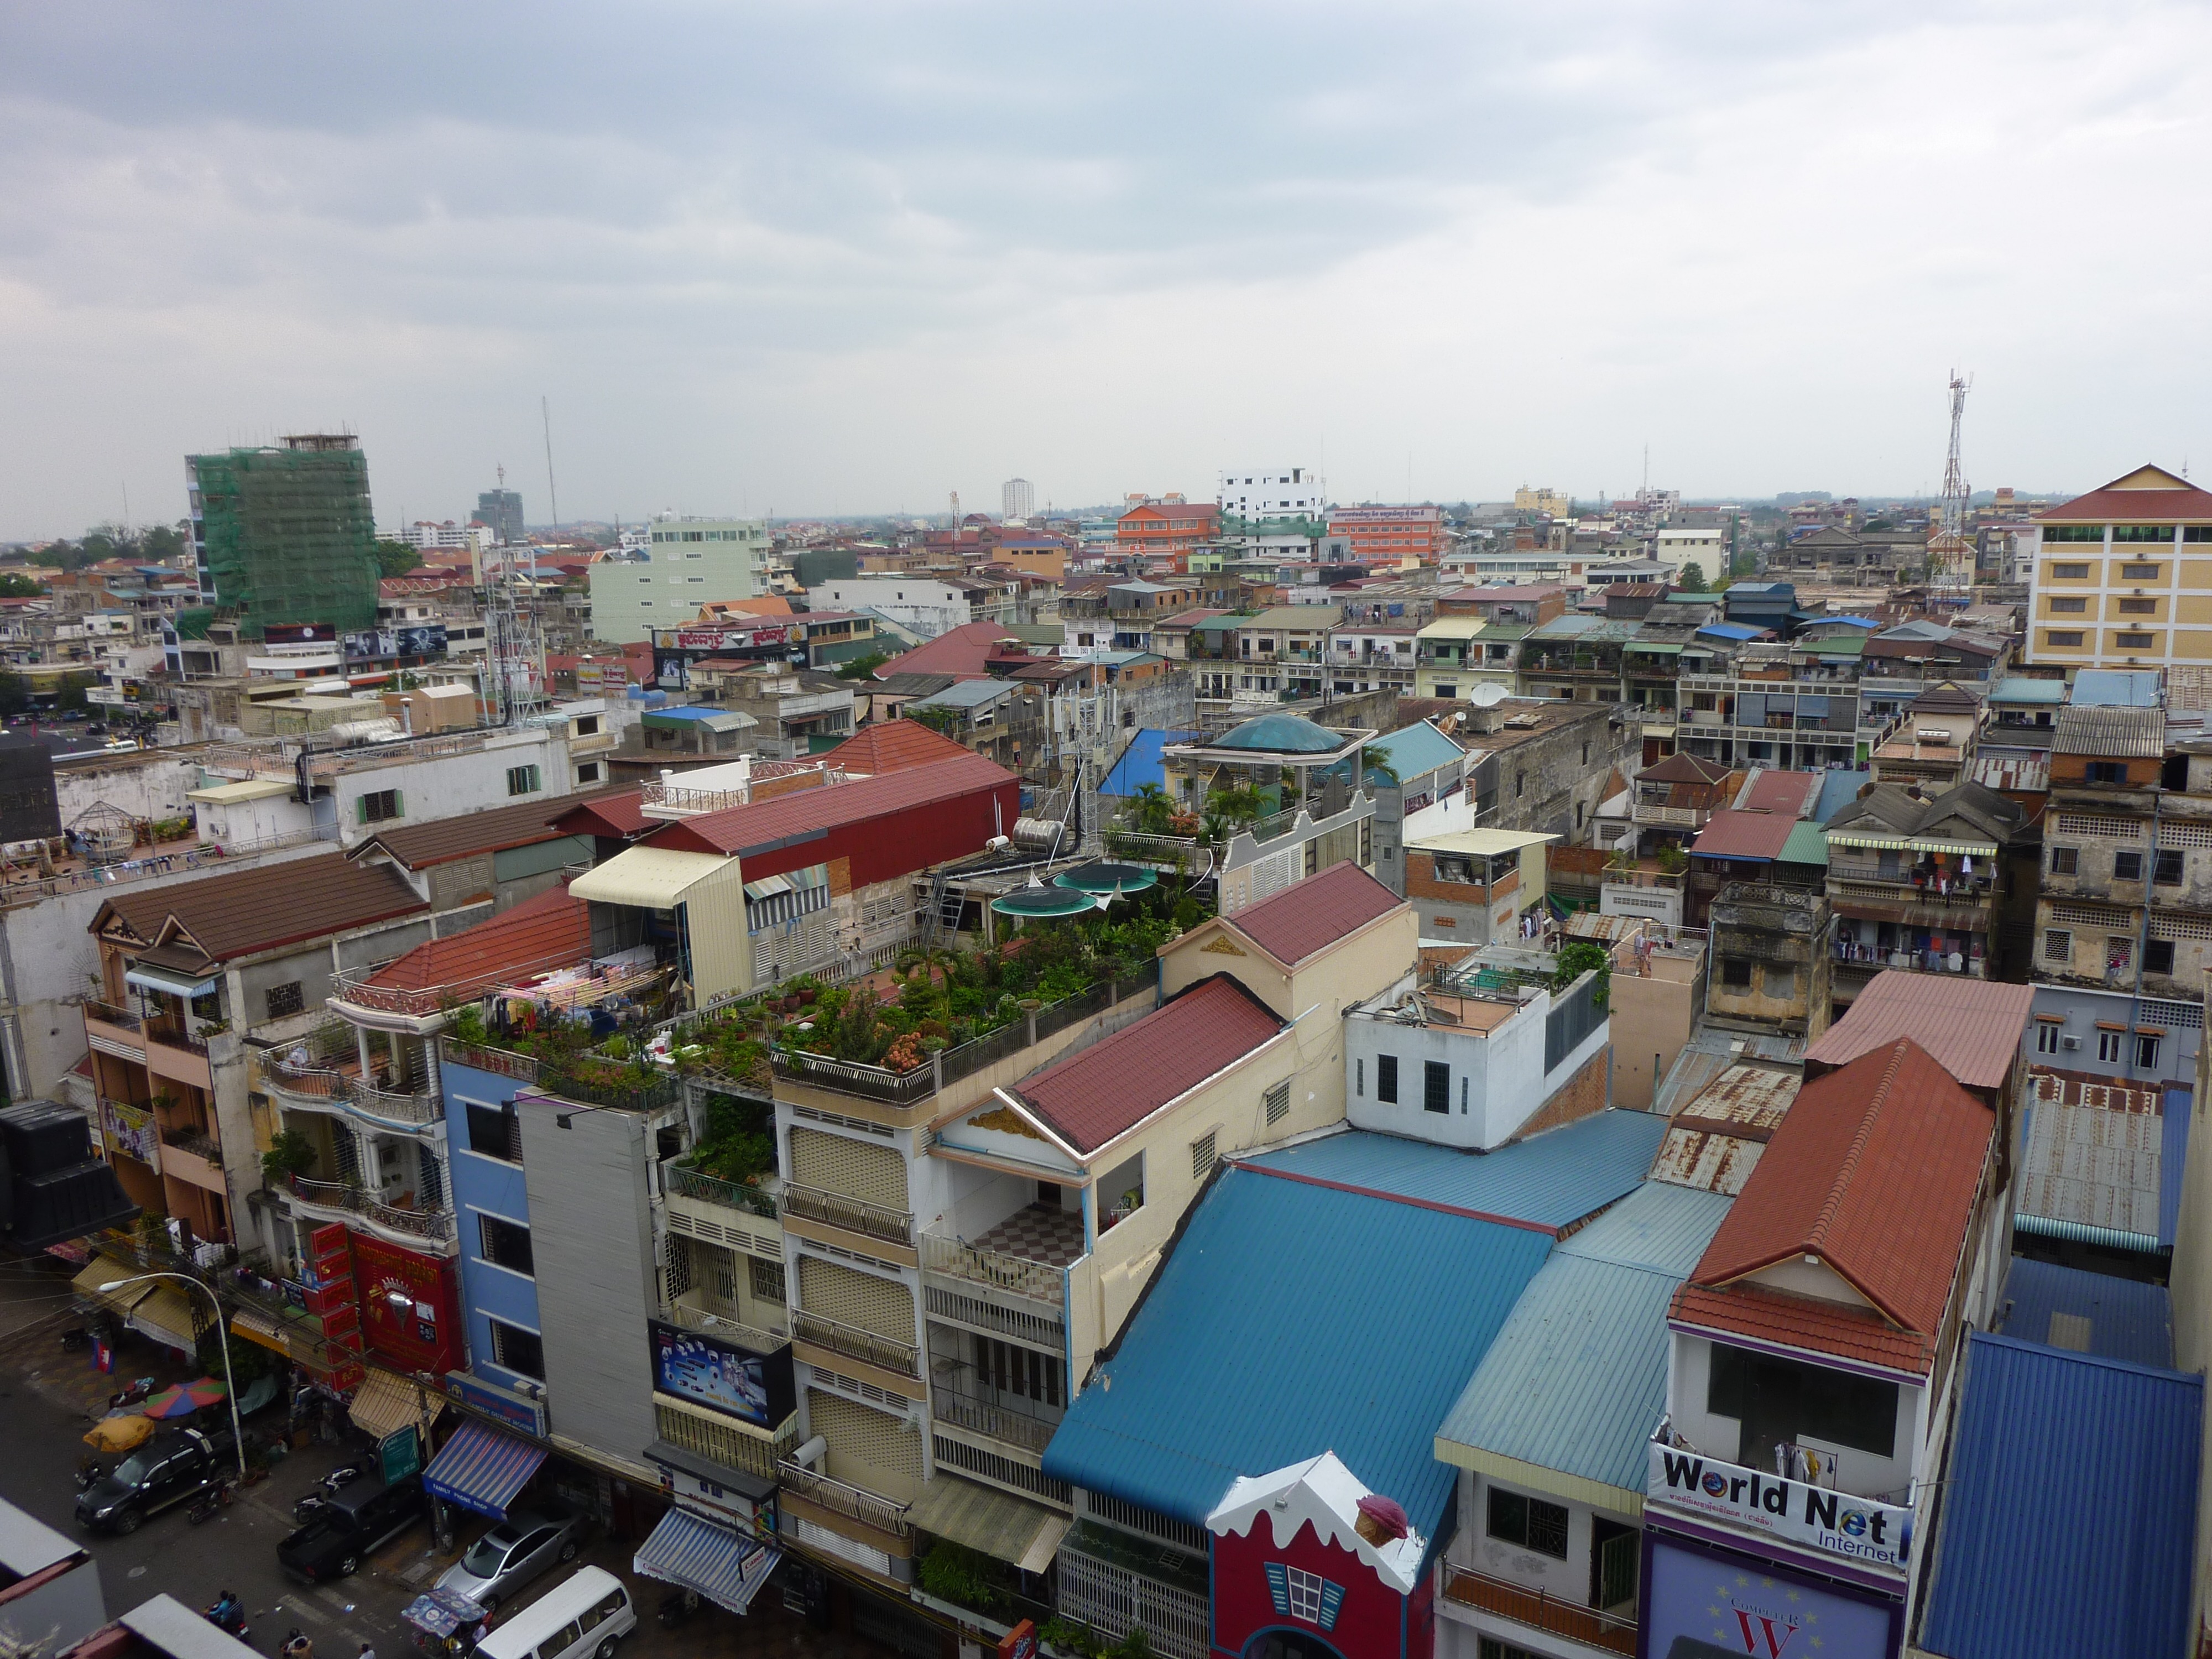
skyline, town, city, cityscape, downtown, suburb, asia, port, tower block, infrastructure, cambodia, metropolis, neighbourhood, aerial photography, phnom penh, urban area, residential area, human settlement